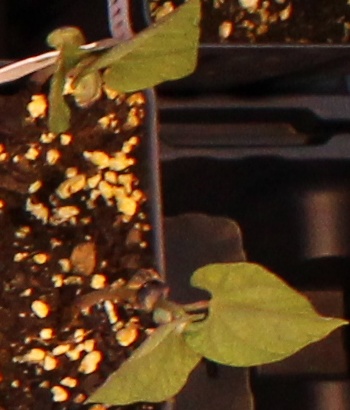
Label: Blackbean